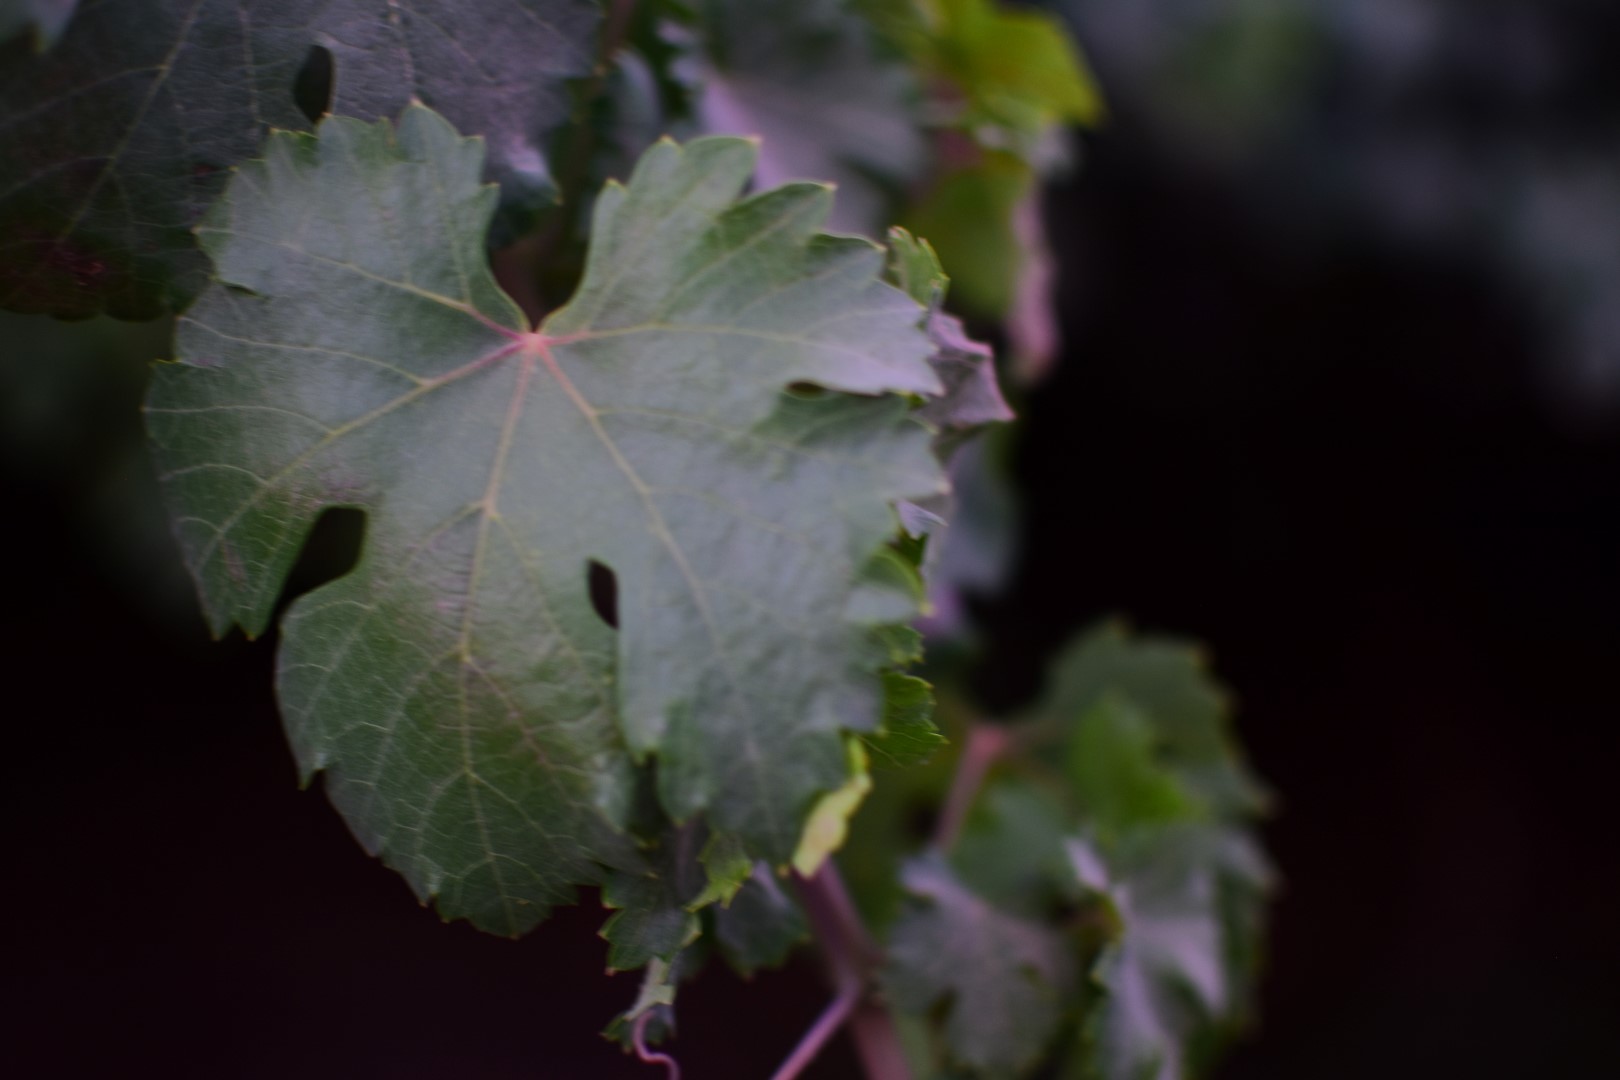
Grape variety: Aswud Balad